Henry Suso

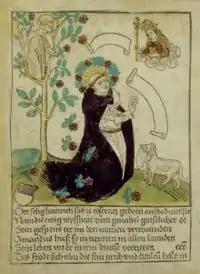
Bl. Henry Suso in Literature.

Suso's first work was the "Büchlein der Wahrheit" ("Little Book of Truth") written between 1328 and 1334 in Constance. This was a short defence of the teaching of Meister Eckhart, who had been tried for heresy and condemned in 1328–29. In 1330 this treatise and another (possibly the "Little Book of Eternal Wisdom") were denounced as heretical by Dominican opponents, leading Suso to travel to the Dominican General Chapter held at Maastricht in 1330 to defend himself.